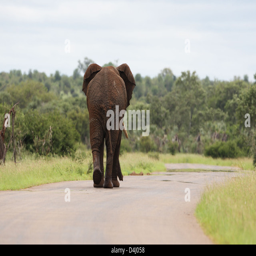
elephant walking down the road